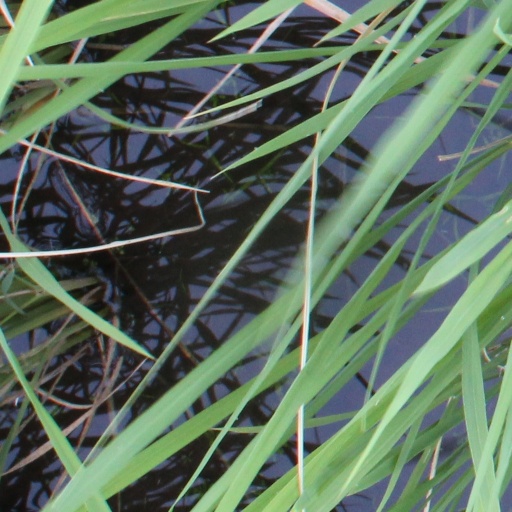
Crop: rice